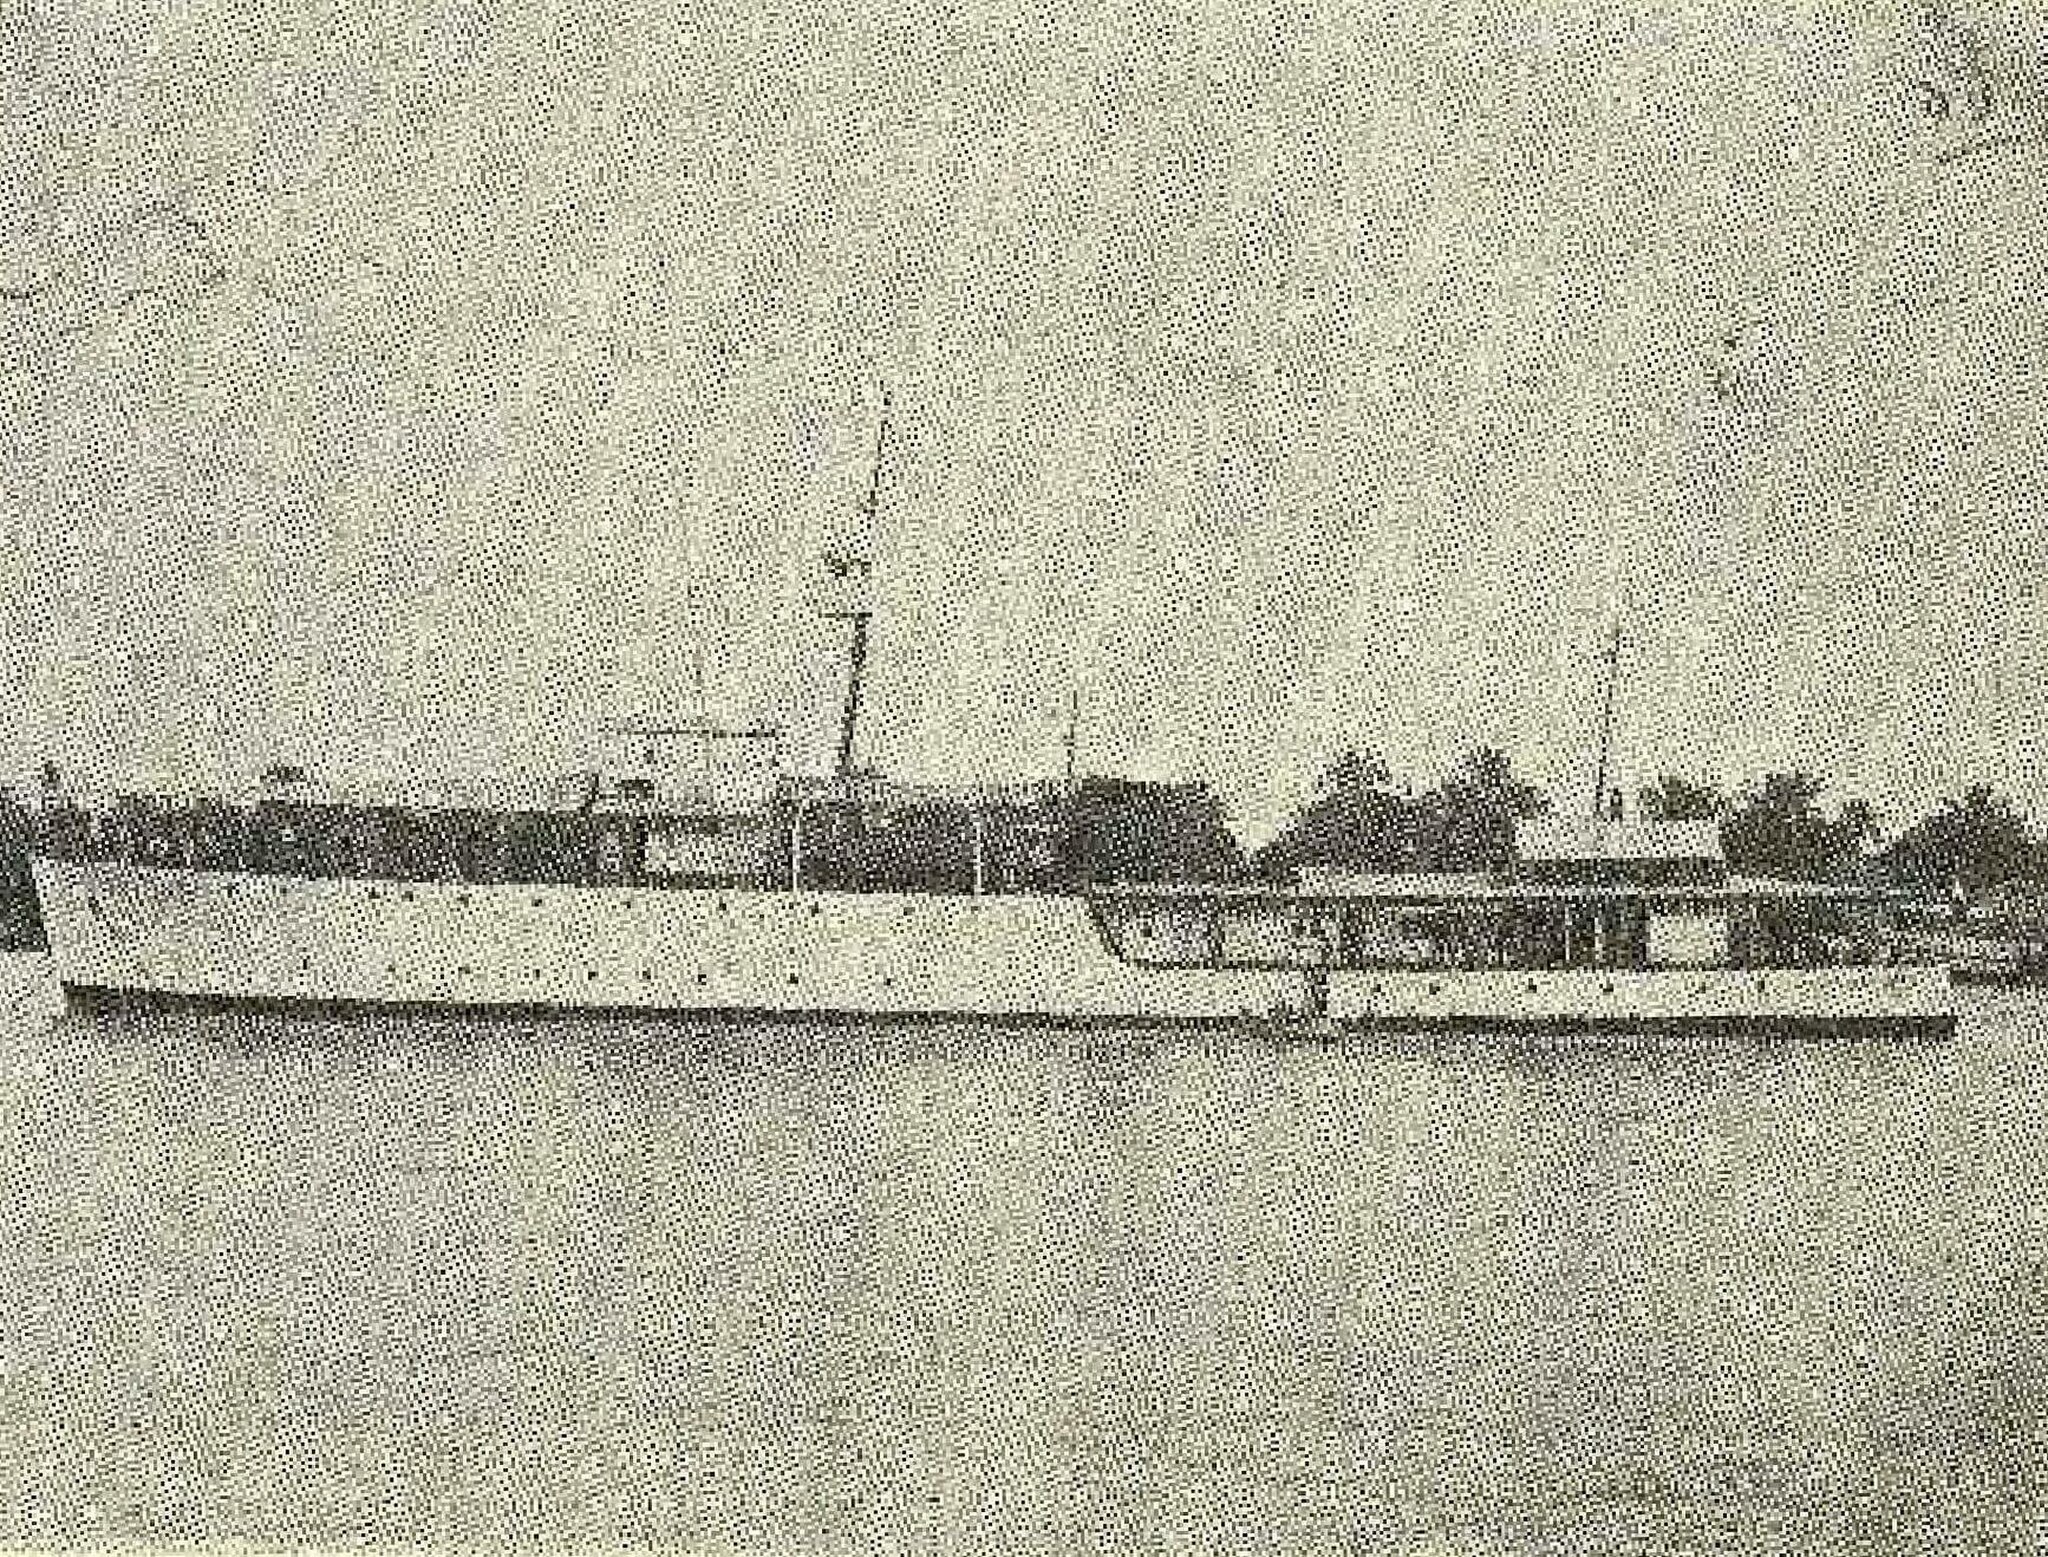
Title: Shahbaz ship
Description: 2500 Years on the Sea
Date: 1971
Categories: PD Iran, PD-scan (PD-Iran), Extracted images, Images from 2500 Years on the Sea, Chahbaaz (ship, 1931)